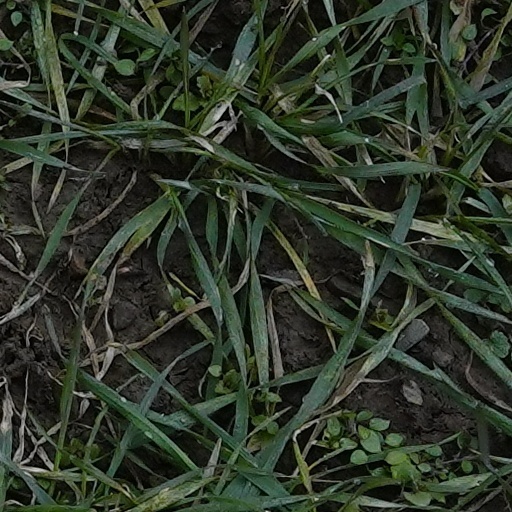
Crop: wheat